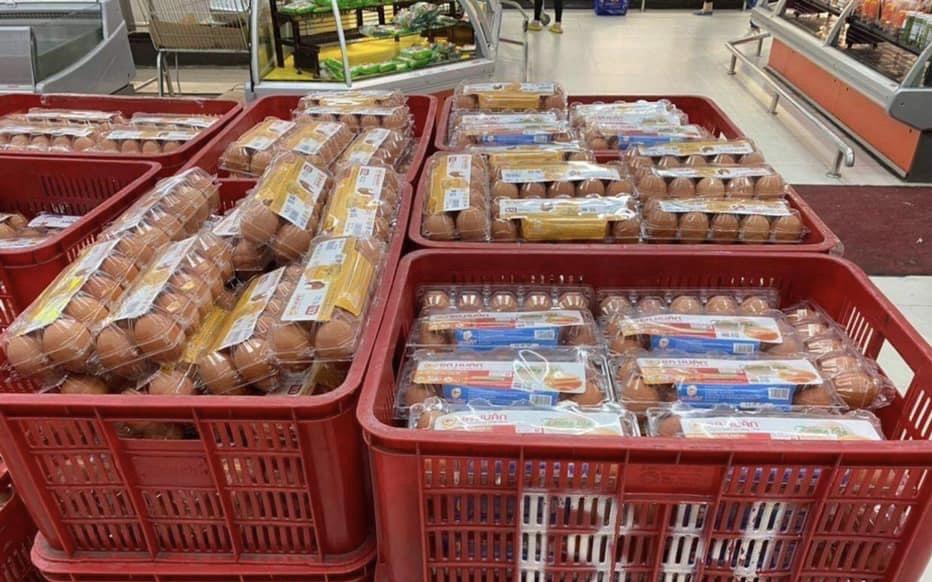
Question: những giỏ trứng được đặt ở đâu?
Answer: những giỏ trứng được đặt trong một siêu thị